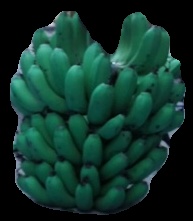
Variety: pachbale
Grade: grade2